Secretum (book)

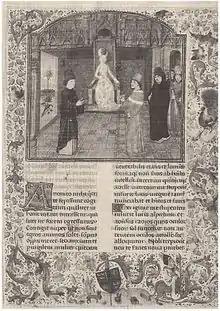

Secretum (De secreto conflictu curarum mearum, translated as The Secret or My Secret Book) is a trilogy of dialogues in Latin written by Petrarch sometime from 1342 to 1353, in which he examines his faith with the help of Saint Augustine, and "in the presence of The Lady Truth". "Secretum" was not circulated until some time after Petrarch's death, and was probably meant to be a means of self-examination during "the crisis of his middle years" more than a work to be published and read by others.